Red Lake (Minnesota)

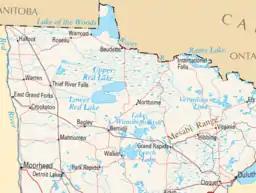
Lakes in Northern Minnesota

Red Lake (translated from the Ojibwe language Miskwaagamiiwi-zaaga'igan: Lake with its liquid [water] be colored red) is a lake in Beltrami County in northern Minnesota.